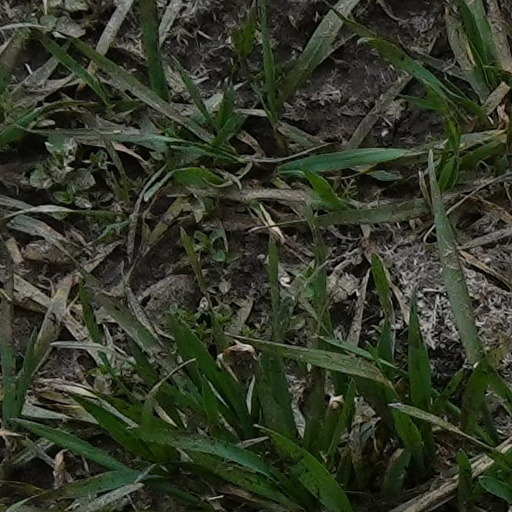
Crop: wheat